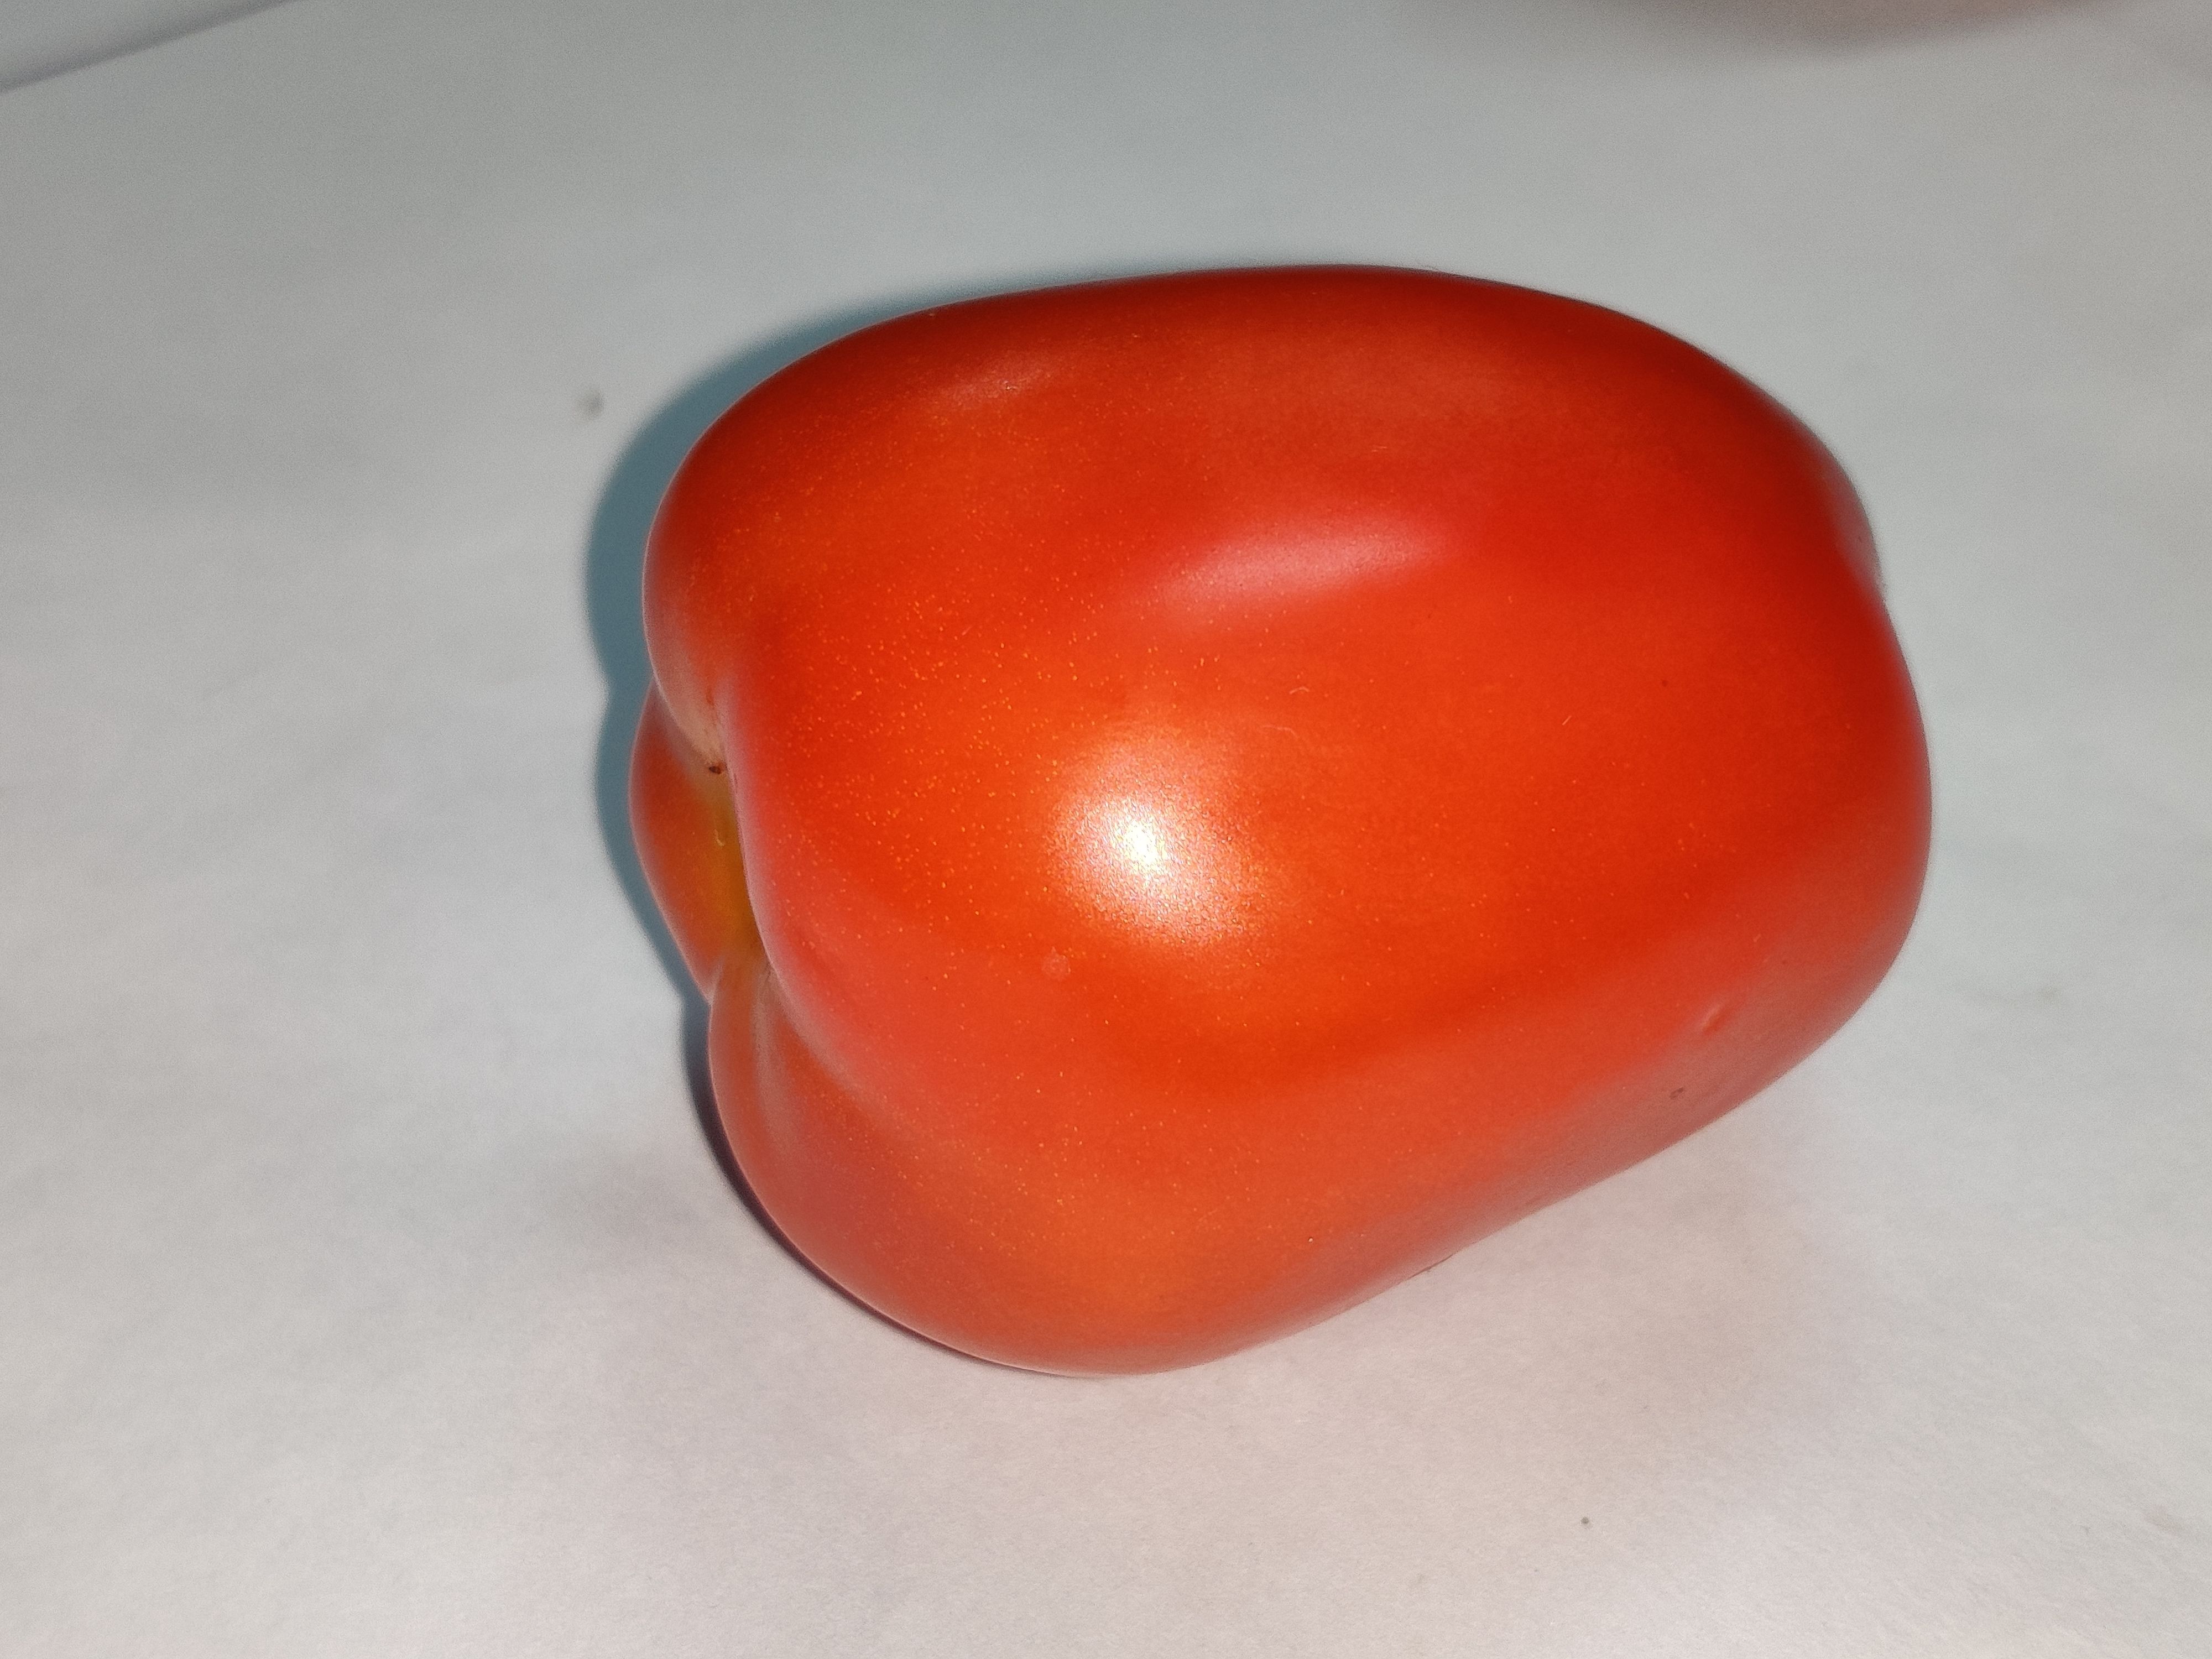
Fruit: tomatoes
Grade: 1st-grade